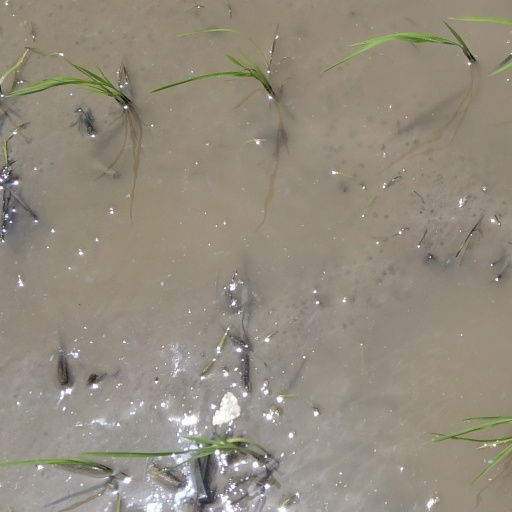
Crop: rice